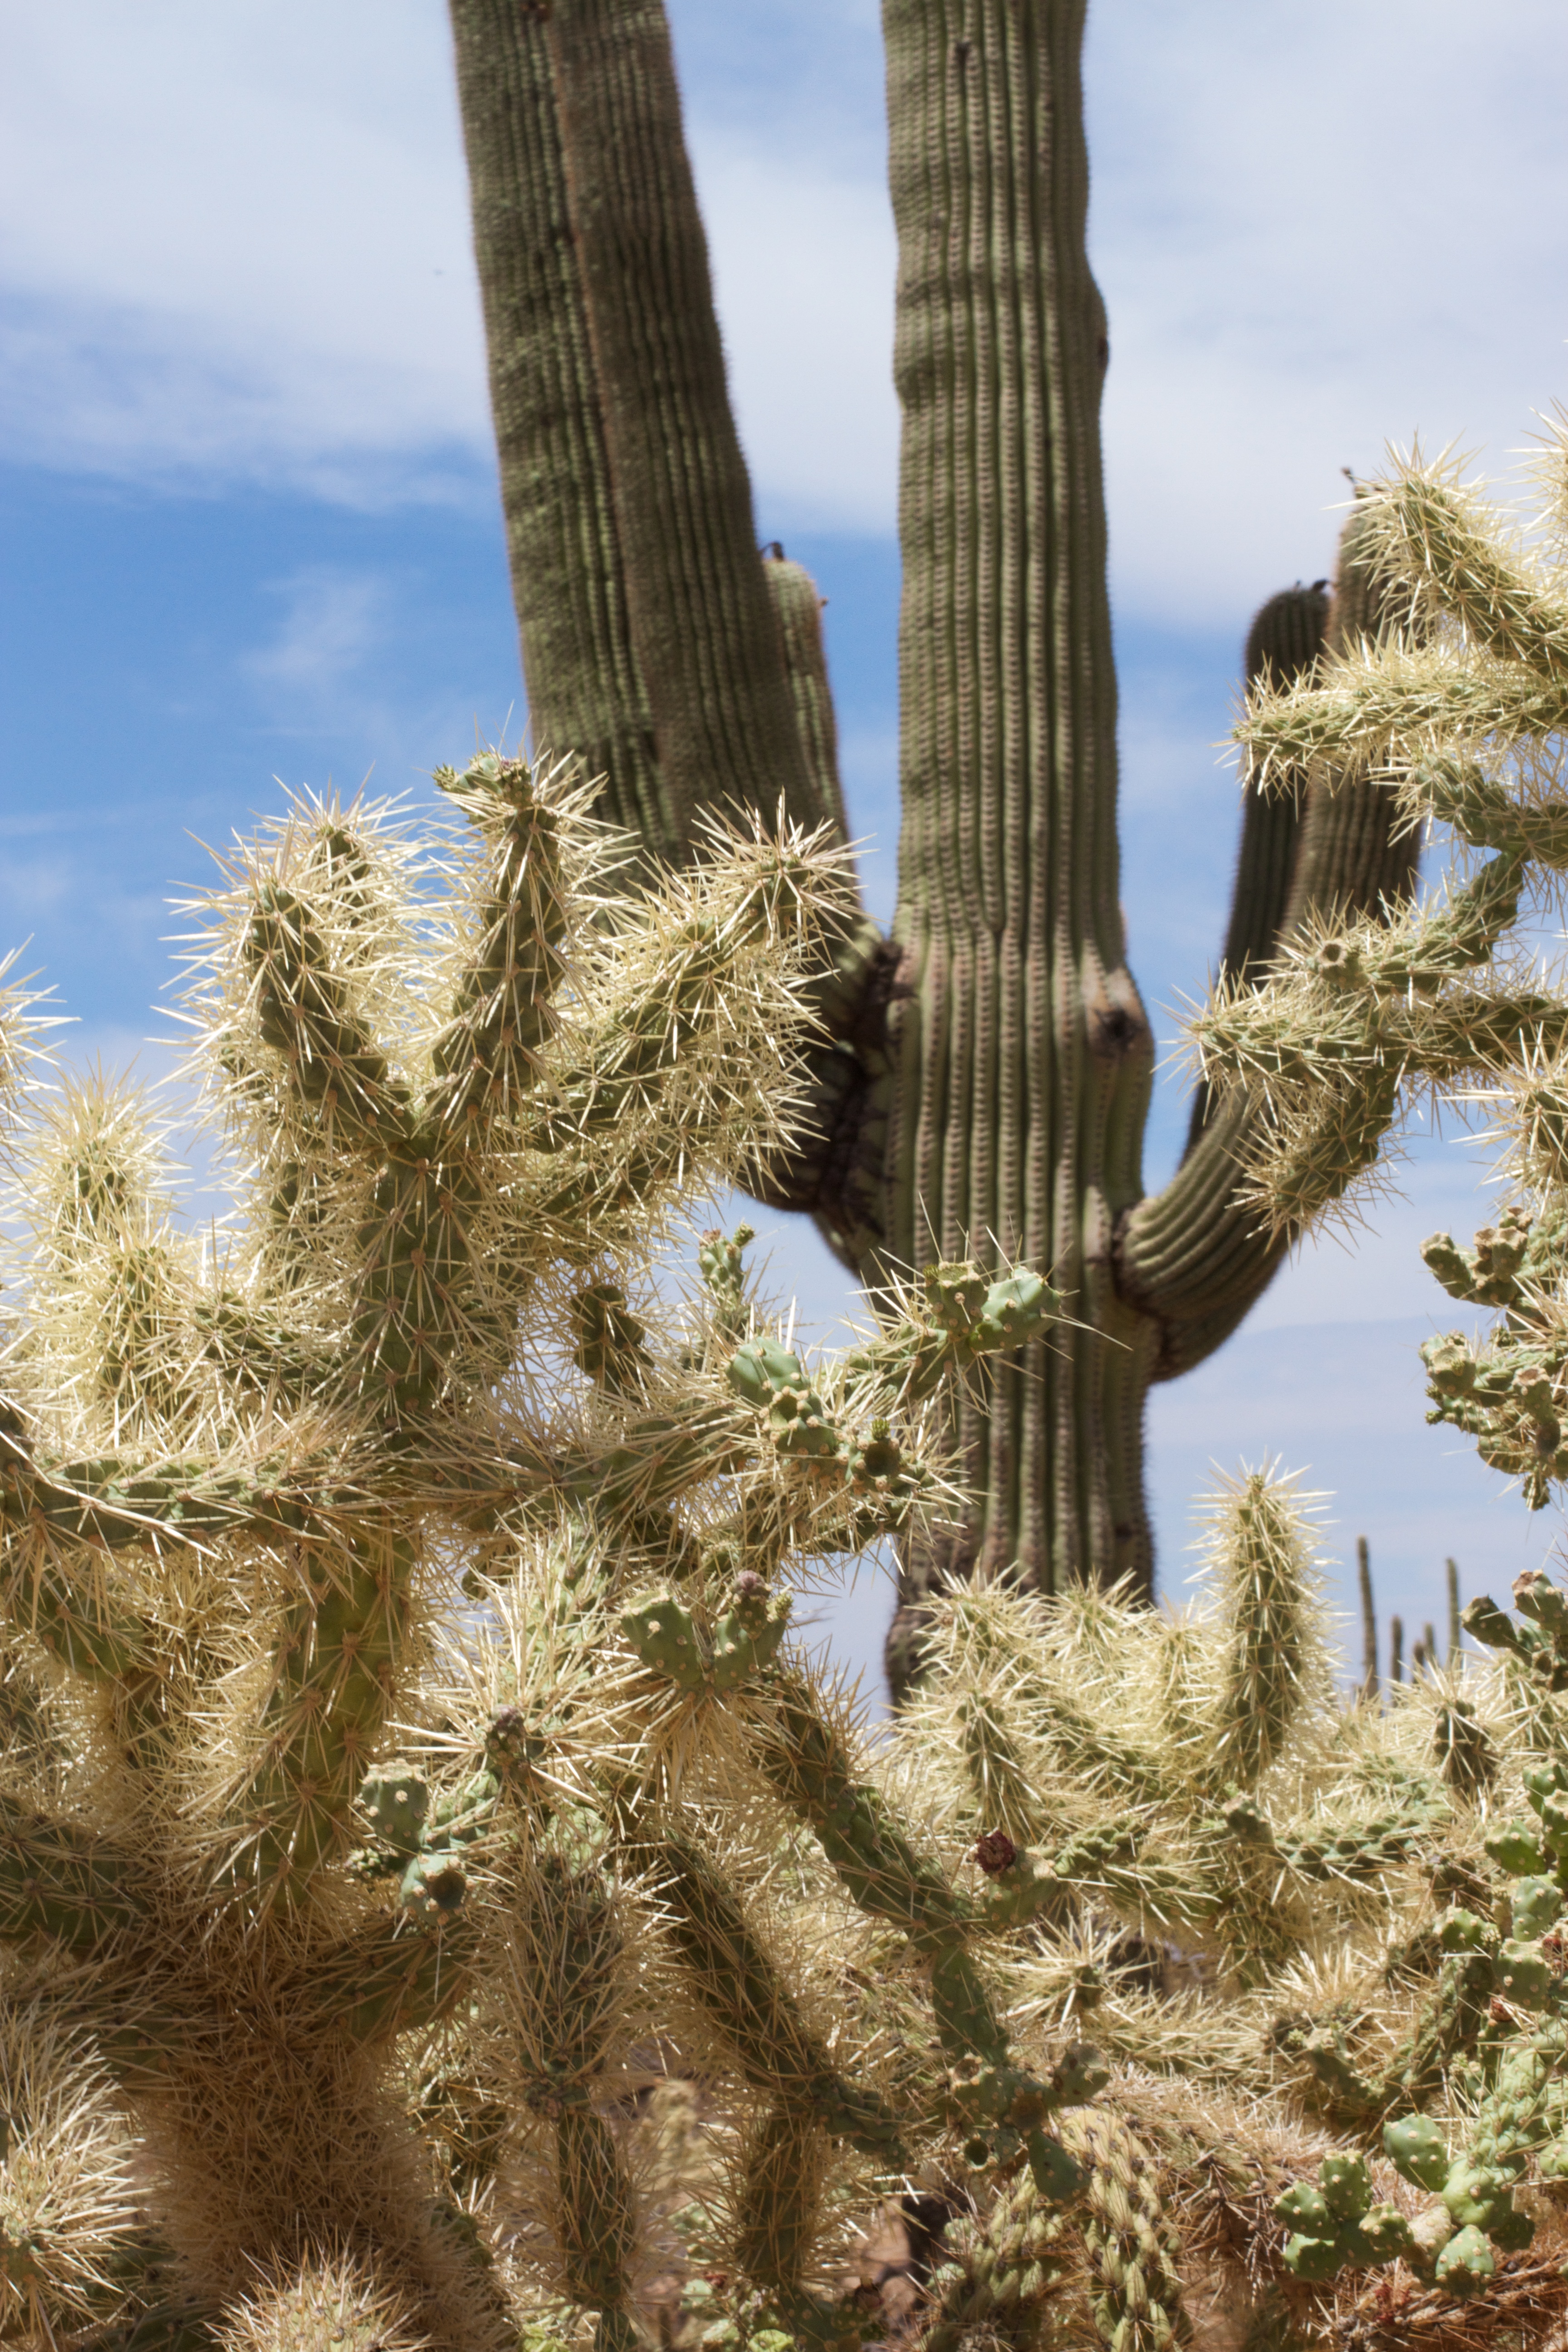
landscape, tree, cactus, plant, flower, botany, spruce, flowering plant, natural environment, grass family, woody plant, land plant, arecales